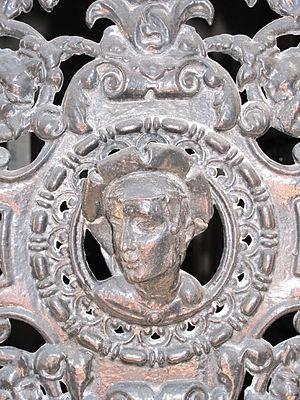
Détail de la grille de la porte gauche représentant Héloïse
Héloïse, en latin Eloysa, parfois Heloisa ou Heloissa, née vers 1092 et morte le 16 mai 1164, est une intellectuelle du Moyen Âge, épouse d'Abailard et première abbesse du Paraclet. Elle serait la fille née de l'union scandaleuse de Hersende de Champagne, Dame de Montsoreau avec le Grand bouteiller de France Gilbert de Garlande. Chantre de l'amour libre, elle est la deuxième femme de lettres d'Occident dont le nom soit resté et le premier écrivain à affirmer et définir la spécificité du désir féminin.